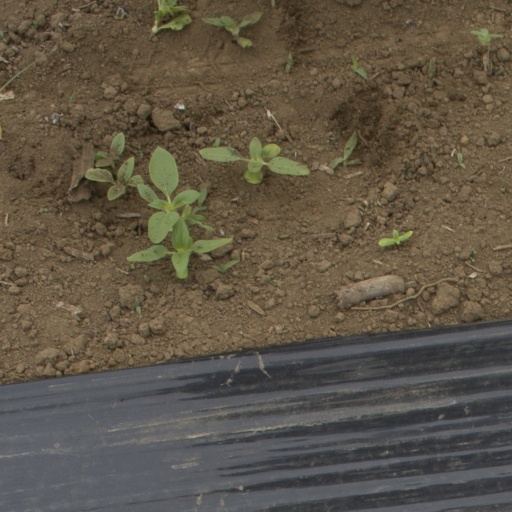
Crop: Jerusalem artichoke